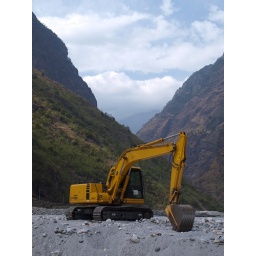
Evidence of the road building programme near Tal